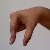
The image shows a hand gesture representing the letter 'Q' in Indian Sign Language.